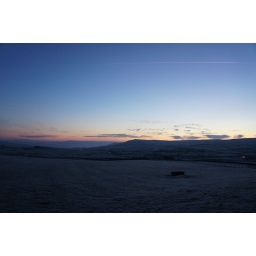
Sun coming over the hill between Lund's Tower and Wainman's Pinnacle creating a pink sky on a frosty January morning